Paul Brechler

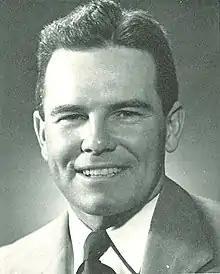
Brechler from 1960 "Hawkeye"

Paul Walter Brechler (July 17, 1911 – September 13, 1997) was an athletic director for the University of Iowa for 13 years and the first commissioner of the Western Athletic Conference.